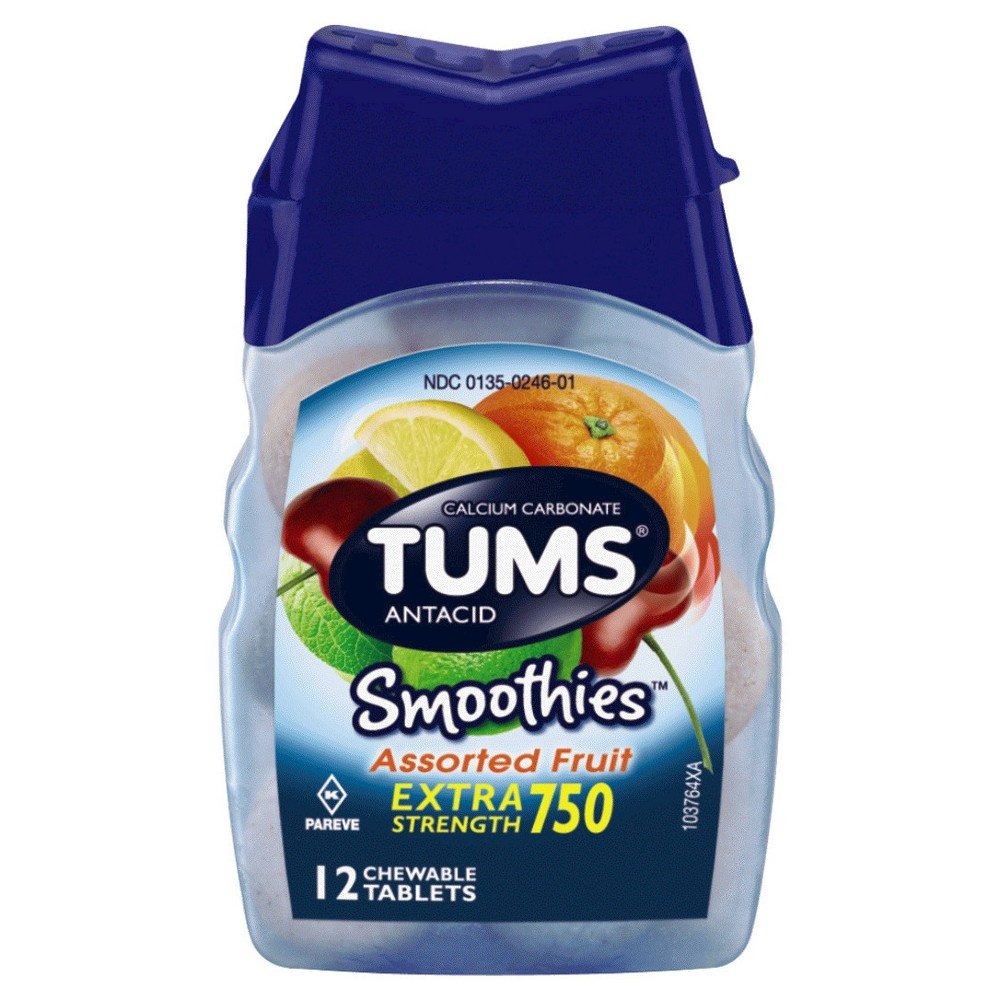
Item Name: Tums Smooth Asst Fruit Size 12ct Tums Smoothies Assorted Fruit Chewable Antacid Calcium Tablets 12ct
Value: 5.0
Unit: Count

Price: 3.82